Raghu Babu

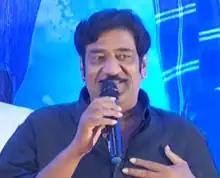
Raghu Babu in 2024

Yerra Raghu, professionally known as Raghu Babu, is an Indian film actor and prominent comedian in Telugu cinema. Known for his impeccable comic timing and expressive facial acting, he has appeared in numerous Telugu-language films, primarily in supporting and comic roles.